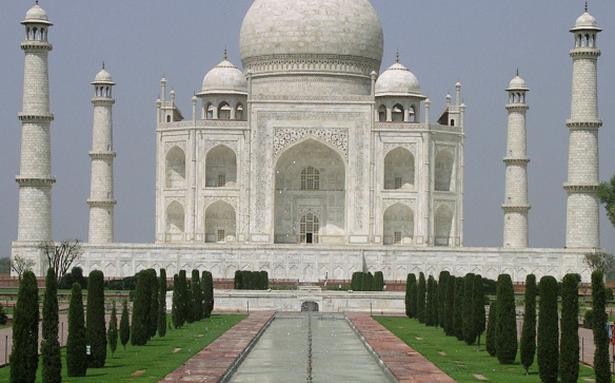
Landmark: Taj Mahal